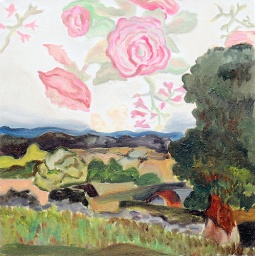
Acrylic painting of a landscape in Ireland, and part of an antique wall paper found in the farm house.